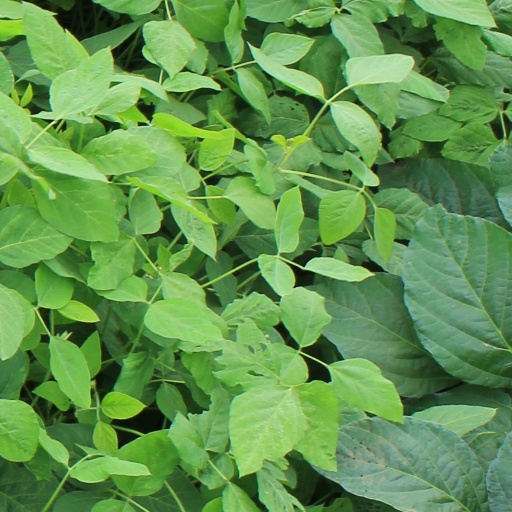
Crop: soybean